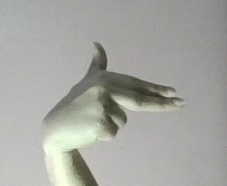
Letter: ghain